Atomic Age (design)

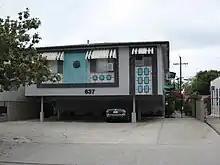
Example of "dingbat" apartment facade

Two of the most well-known fashion designers to use Space Age themes in their designs were Pierre Cardin and Paco Rabanne. Pierre Cardin established the futuristic trend of using synthetic and industrial materials in fashion, with "forward thinking" innovations in his early 1960s work. Cardin "popularized the use of everyday materials for fashion items, like vinyl and metal rings for dresses, carpentry nails for brooches, and common decorative effects such as geometric cut-outs, appliqués, large pockets, helmets and oversized buttons". In 1964, Cardin launched his "space age" line, and André Courrèges showed his "Moon Girl" collection, introducing the white go-go boot style and other icons of the 1960s. The Japanese designer, Issey Miyake from Hiroshima, worked in Paris and New York from 1964 to 1970, and used many atomic age forms, and technologically produced materials in his work. In 1970 he moved to Tokyo to continue these innovations. Miyake cites his first encounter with design as being two bridges in his hometown, Hiroshima, at the hypocenter of the atomic bombing in WWII.